Joseph Kurup

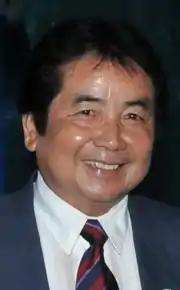

Joseph Kurup (15 December 1944 – 17 April 2024) was a Malaysian politician who served as the 1st and founding President of the United Sabah People's Party (PBRS), a component party of the Barisan Nasional (BN) coalition from March 1994 to January 2023, Minister in the Prime Minister's Department, Deputy Minister of Energy and Natural Resources and Deputy Minister of Rural and Regional Development in the BN administration under former Prime Ministers Abdullah Ahmad Badawi and Najib Razak from March 2008 to May 2018. He served as the Member of Parliament (MP) for Pensiangan from March 2008 to May 2018. He also served as Deputy Chief Minister of Sabah, State Minister of Agriculture and Fisheries, State Minister of Communications and Works, State Minister of Finance, State Minister of Industrial Development, State Minister of Resource Development and Enterprise and State Minister of Youth and Sports of Sabah under former Chief Ministers Joseph Pairin Kitingan, Sakaran Dandai, Salleh Said Keruak, Yong Teck Lee, Bernard Giluk Dompok, Osu Sukam, Chong Kah Kiat and Musa Aman in the BN state administration from 1985 to 2004. He was a founding member of the PBRS and was a member of the Parti Bersatu Sabah (PBS). He was also the father of Arthur Joseph Kurup, the Deputy Minister of Agriculture and Food Security, Pensiangan MP and PBRS President. Kurup died in Kuala Lumpur on 17 April 2024, at the age of 79.